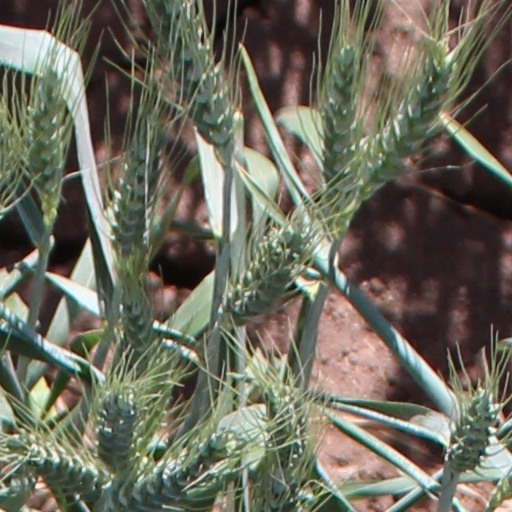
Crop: wheat